Fahd Aodi

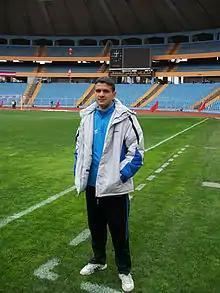
Aodi in 2009

Fahd Aodi (born January 1, 1982, in Homs, Syria) is a Syrian former footballer.